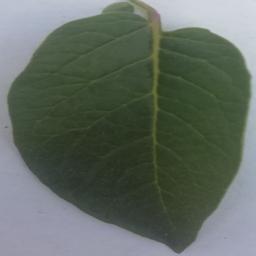
Etiqueta: Sana